Beijing Daxing International Airport

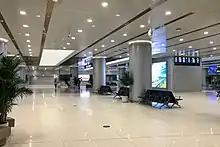
Waiting room of Intercity Railway Daxing Airport Station

A high-speed railway service, the Beijing–Xiong'an intercity railway starts from Beijing West railway station. It will connect the urban area of Beijing, Daxing District of Beijing, Bazhou, and Xiong'an to the new airport. The section between the airport to Beijing will operate at speeds of and the section between the airport to Xiong'an will operate at speeds of . The airport-to-Beijing section was opened on September 26, 2019, while the airport-to-Xiong'an section is expected to open in late 2020. It will take 28 minutes from Beijing West railway station to the new airport.